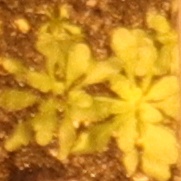
Label: Horseweed